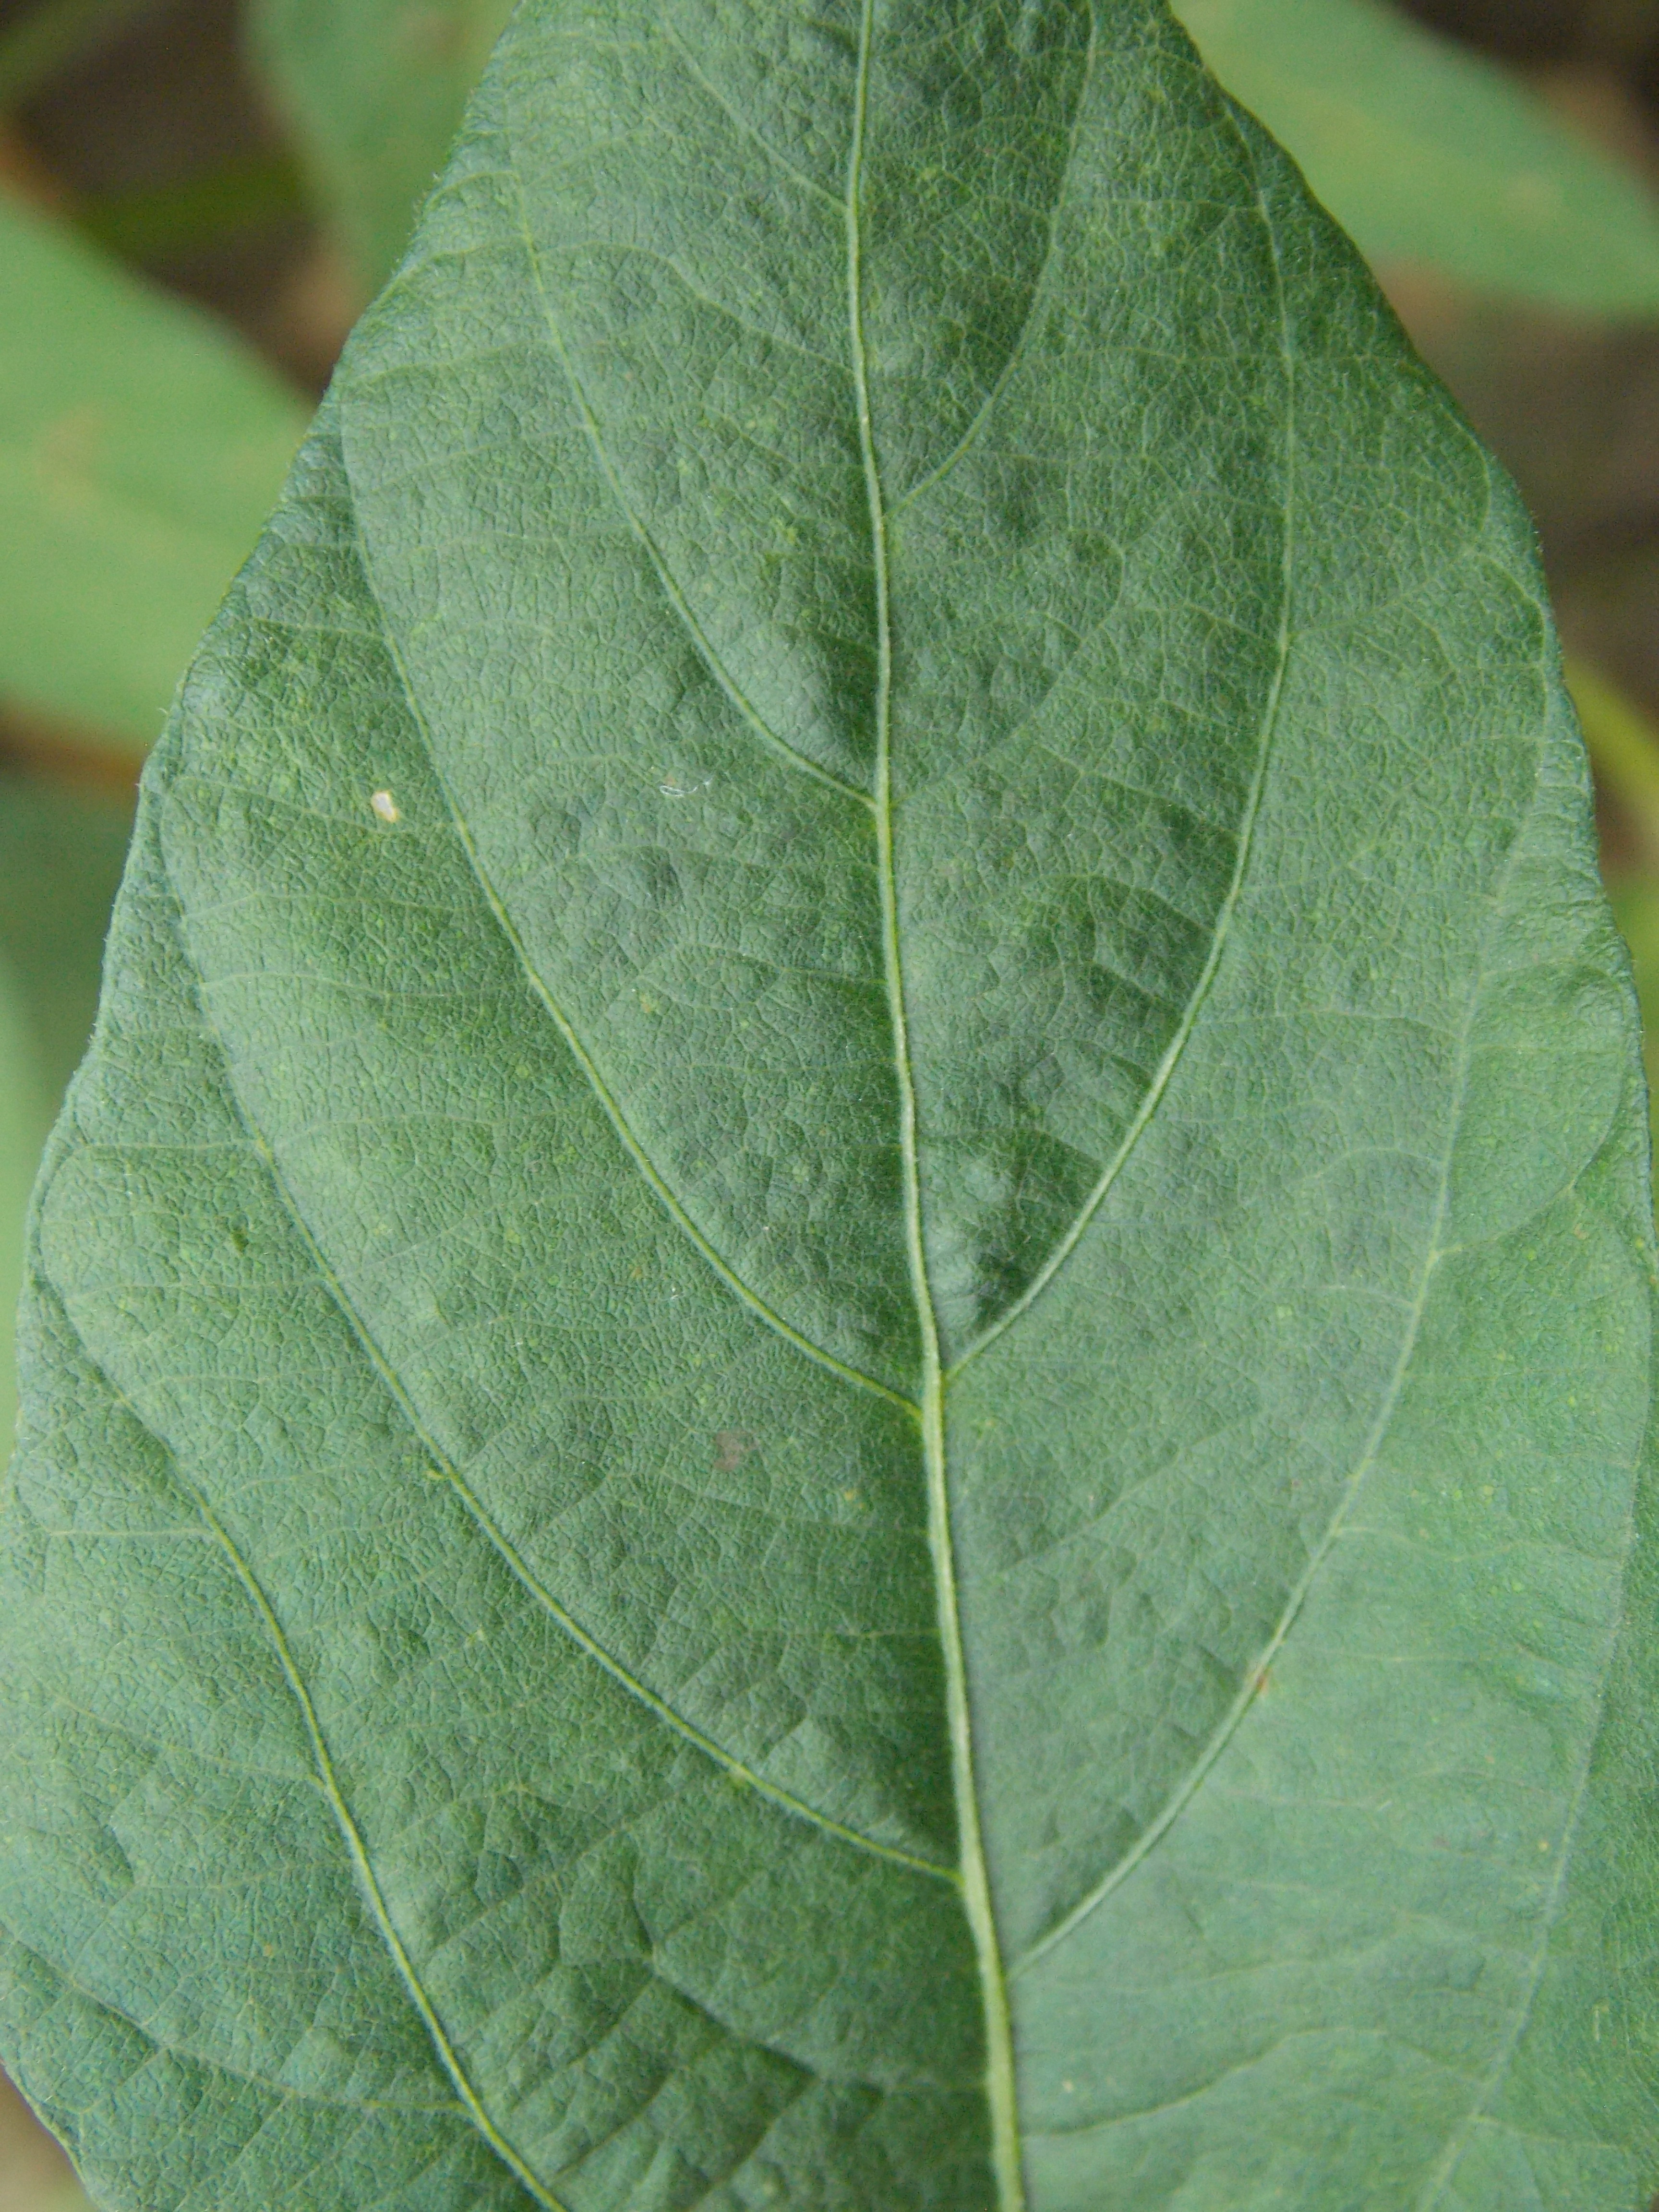
Label: Healthy